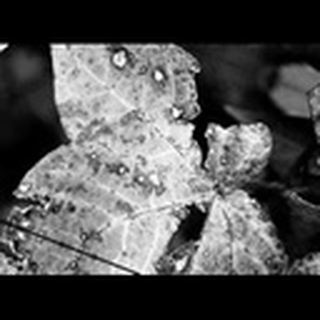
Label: cotton_bacterial_blight